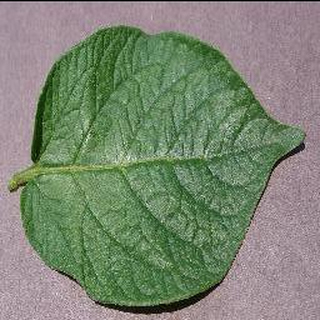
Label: healthy_potato